Chiquis Rivera

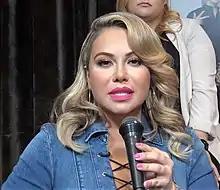
Rivera in 2016

Janney Marín "Chiquis" Rivera (born June 26, 1985) is an American singer and television personality. She is the eldest daughter of singer Jenni Rivera. She began her singing career in early 2014, releasing her first single "Paloma Blanca" as a tribute to her mother.